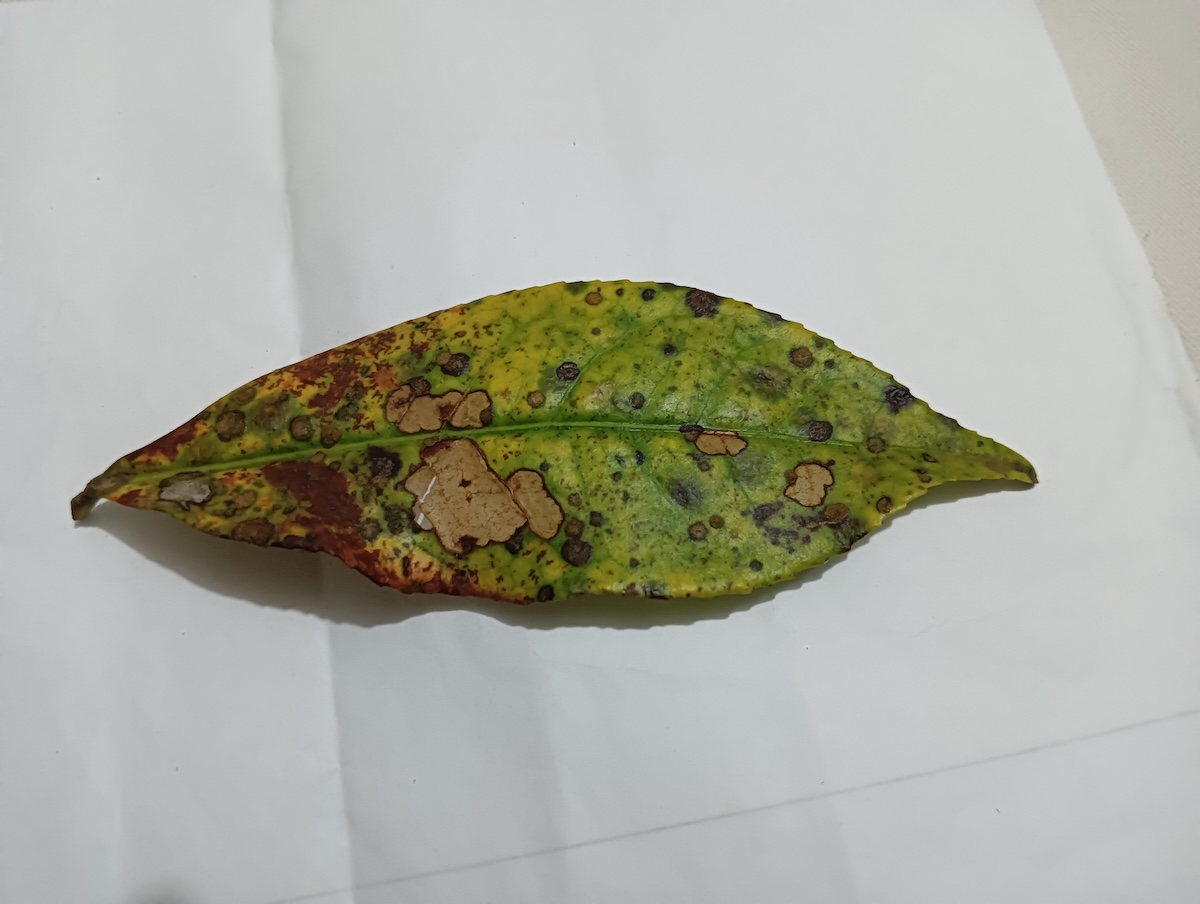
Label: Brown Blight